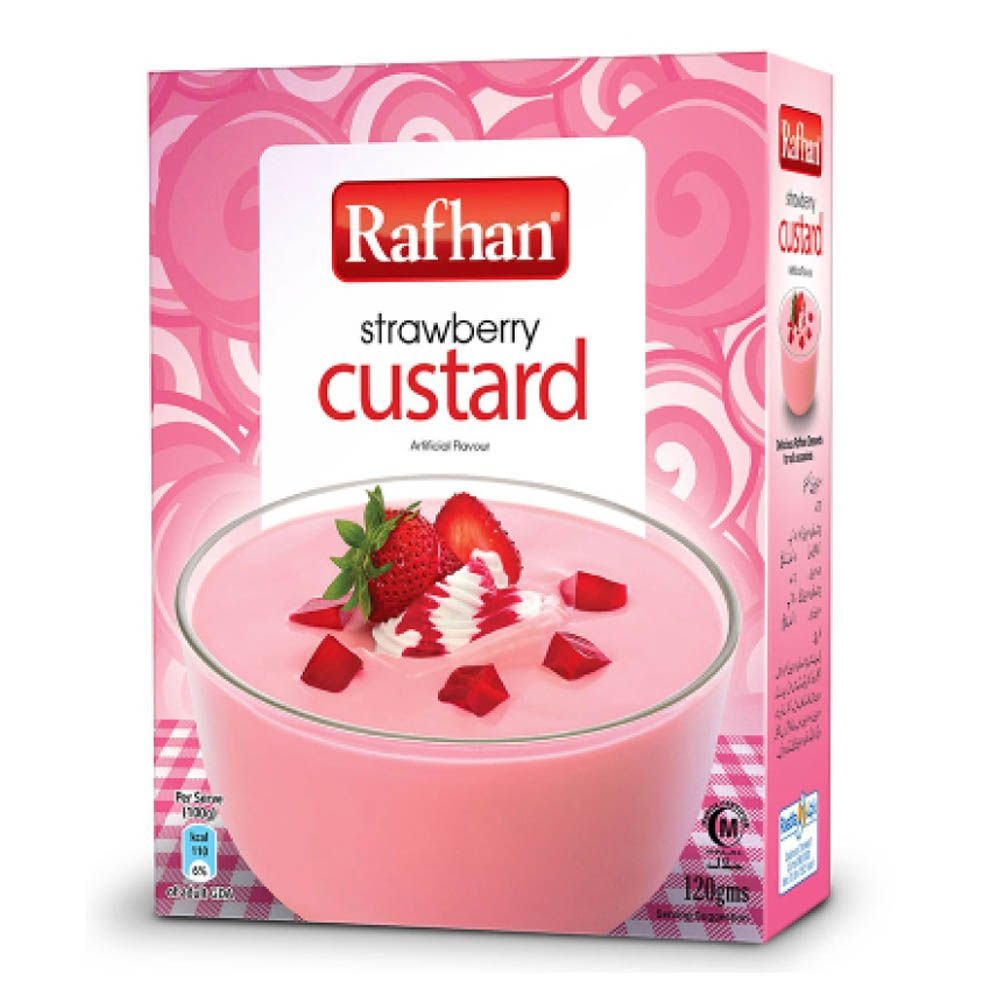
Rafhan Strawberry Custard 285g
Rafhan Strawberry Custard 285g
Brand: Rafhan
Category: Food, Beverages & Tobacco > Food Items > Condiments & Sauces > Dessert Toppings